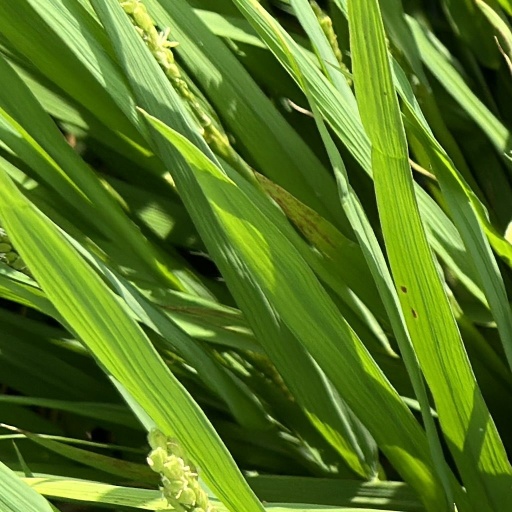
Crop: rice